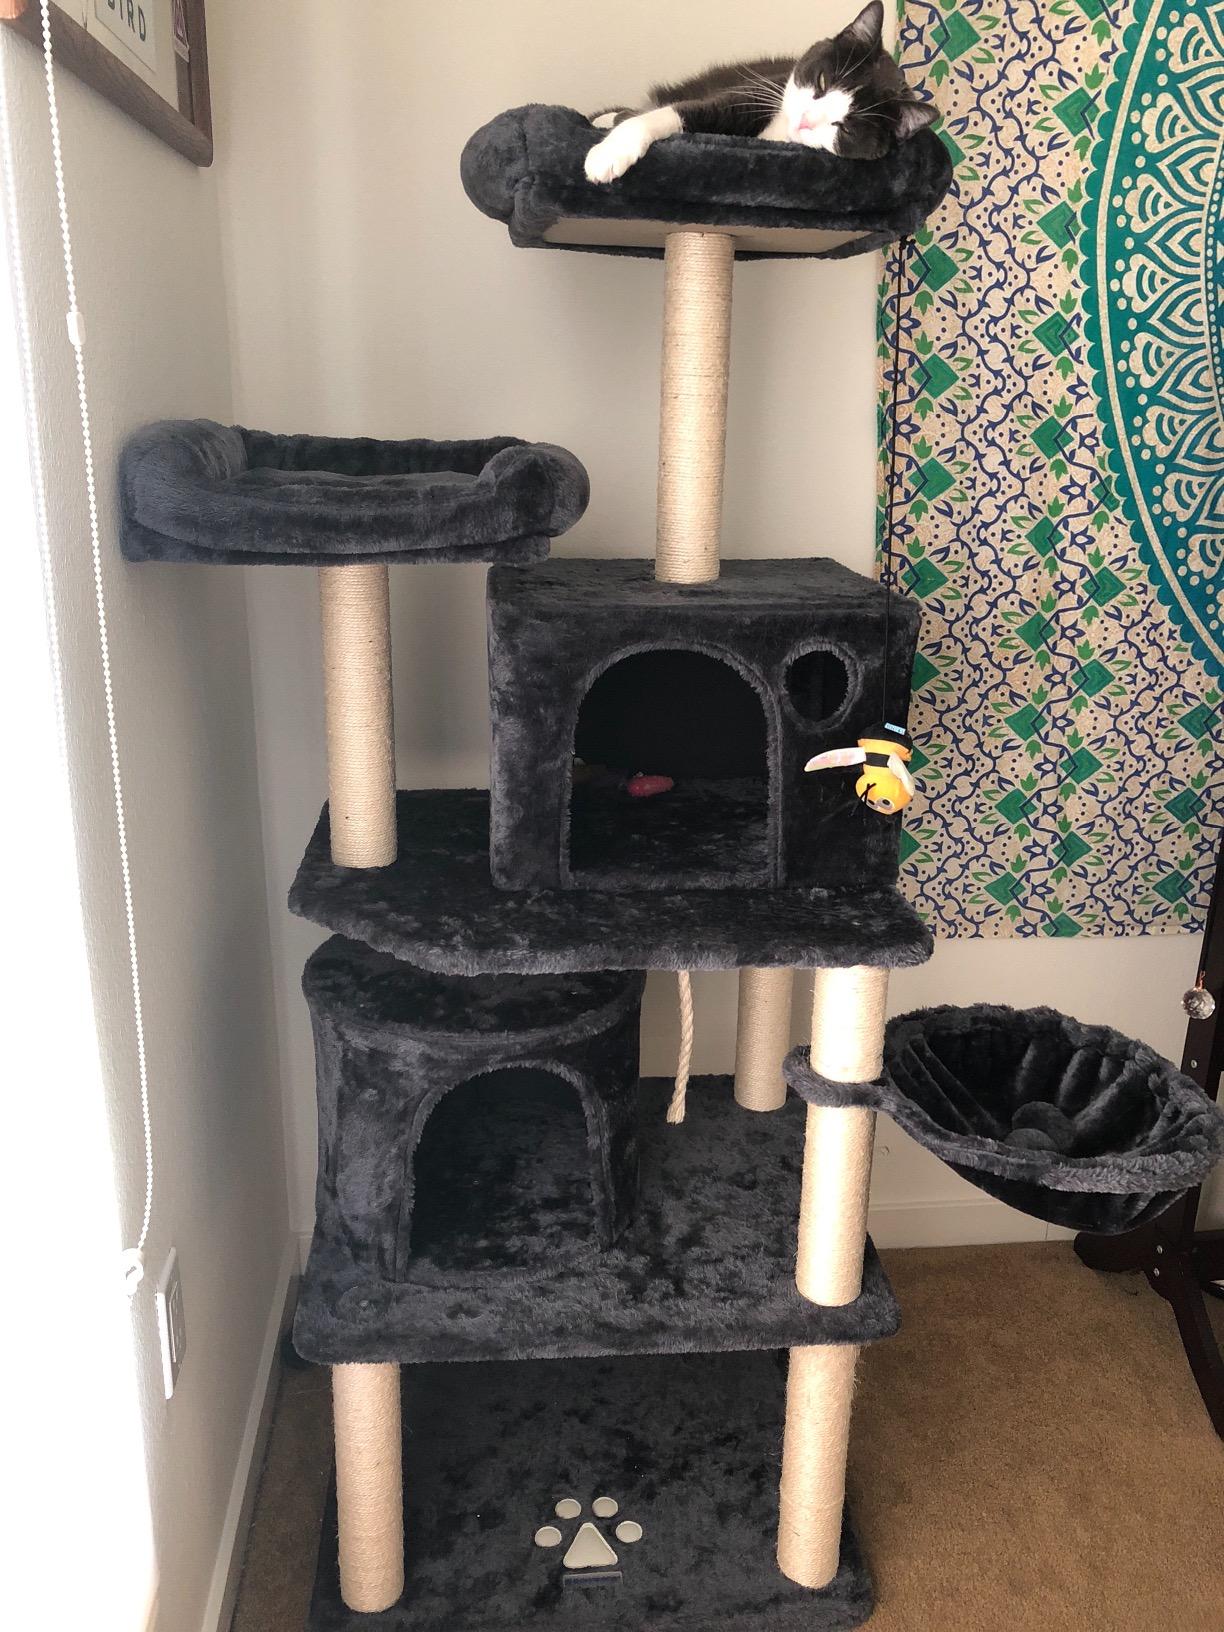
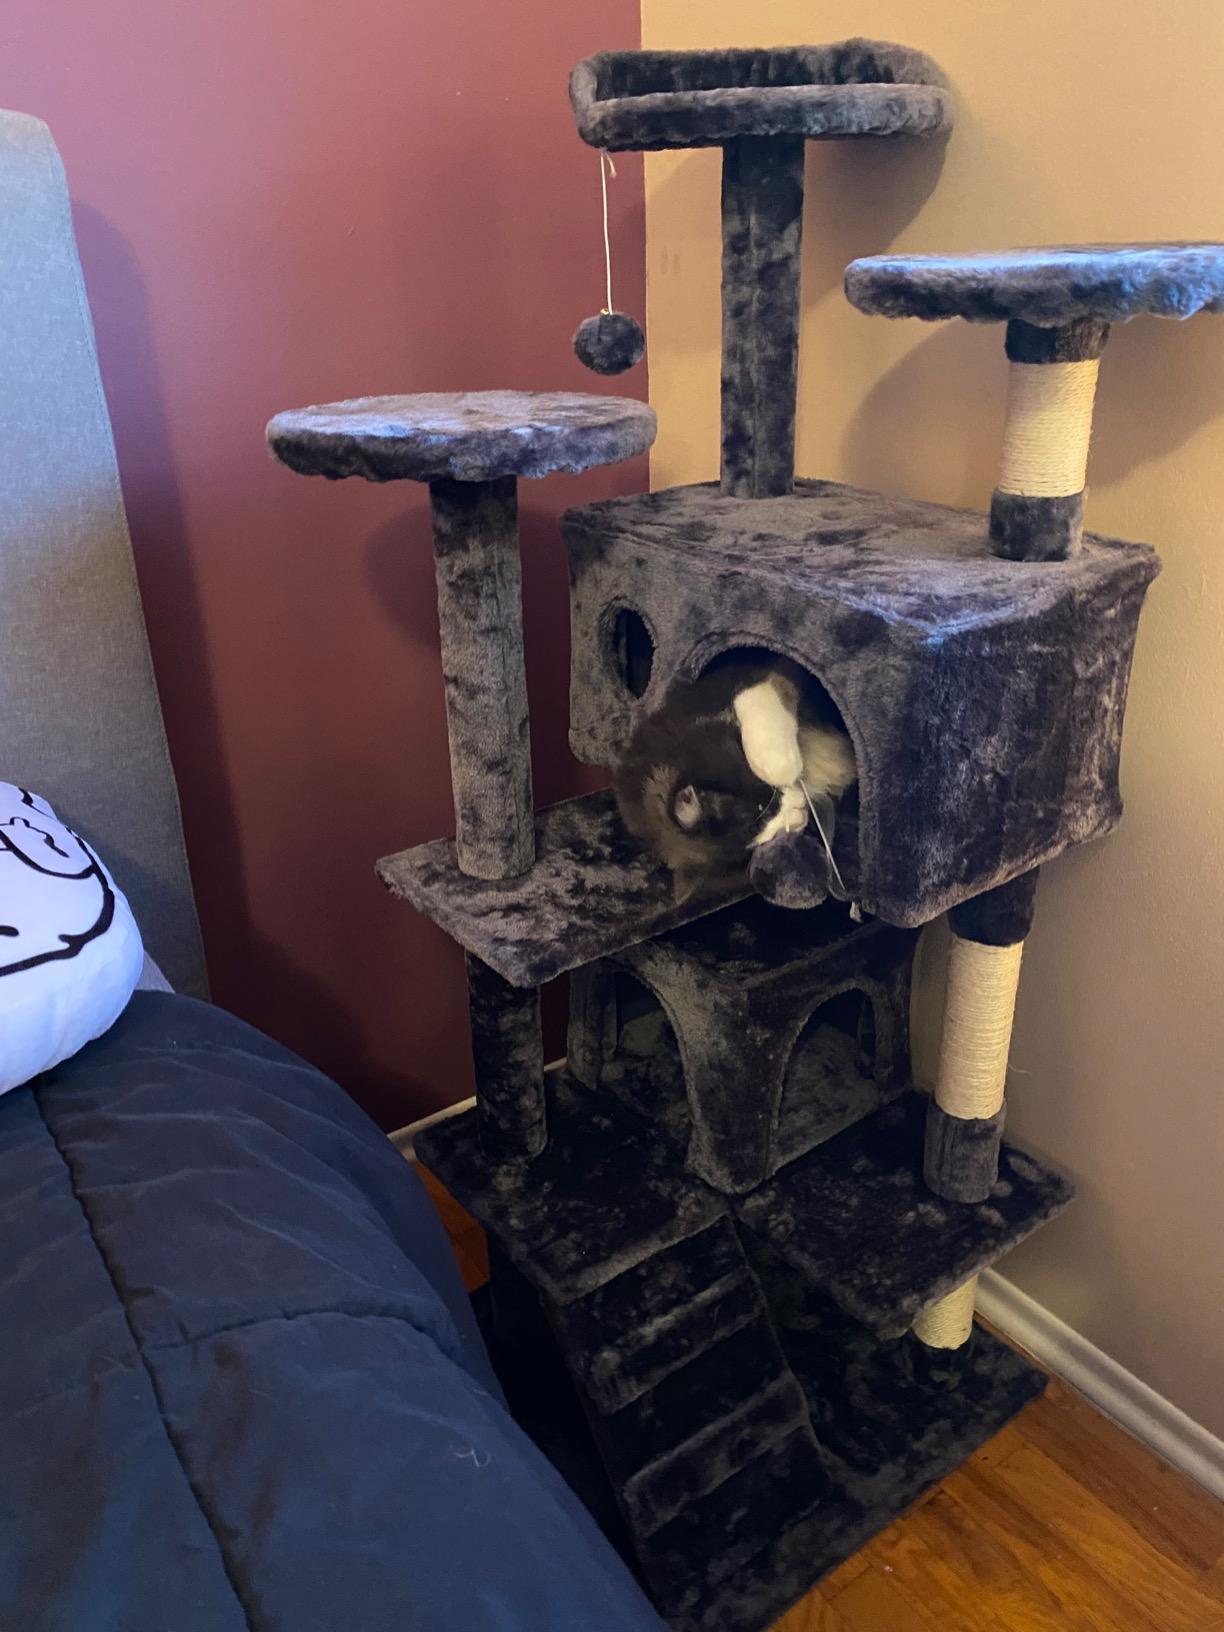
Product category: items_cat tree
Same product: no